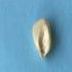
Maize quality: Good